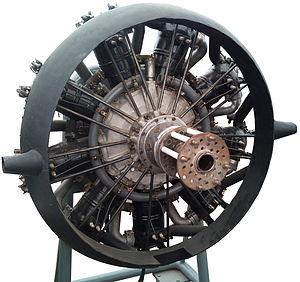
Moteur Salmson Z-9 exposé aux Ailes Anciennes Toulouse.